New York State Route 31A

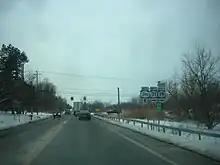
Eastern terminus of NY 31A at NY 31 near Brockport

The highway retains an east–west alignment for to the outskirts of the hamlet of Clarendon, the largest community on the route since Medina. At this point, NY 31A turns southeast to serve Clarendon, where NY 31A intersects NY 237 in the center of the hamlet. Upon crossing NY 237, NY 31A changes names for the final time, becoming Fourth Section Road. The rural surroundings return outside of Clarendon hamlet as a mix of woodlands and fields, which NY 31A progresses generally northeasterly through to the hamlet of Bennetts Corners. Here, the amount of development along the route begins to increase, a change ushered in by a pair of large housing tracts in the eastern part of the community.